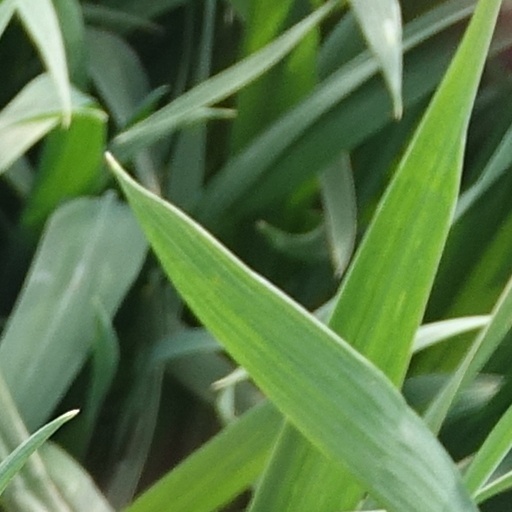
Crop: wheat